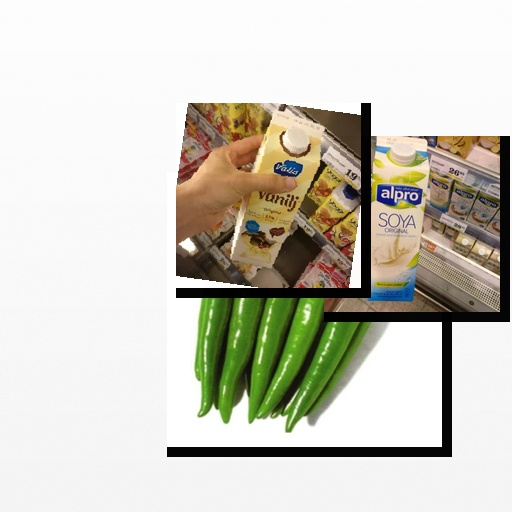
Food items: chili_pepper, vanilla_yogurt, soy_milk